Belarusians

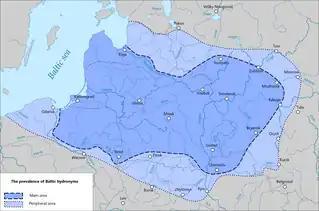
The prevalence of Baltic hydronyms

Balts have historically inhabited most of the territory of present-day Belarus, particularly The upper Dnieper River basin, Sozh, Berezina, Pripyat, and Western Dvina river regions. Many ancient place names in Belarus are of Baltic origin. These names predate Slavic settlement, showing that Balts lived in these areas before the arrival of Slavs which began around the 6th–7th centuries AD. In Belarus, Balts gradually assimilated into Slavic tribes, especially during the 1st millennium AD.